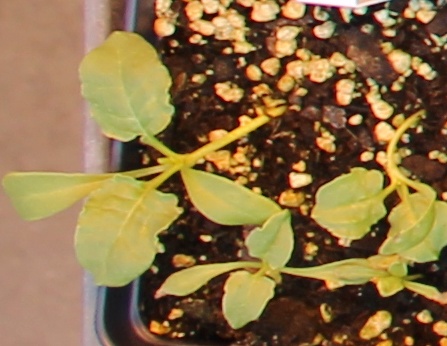
Label: Sugar beet